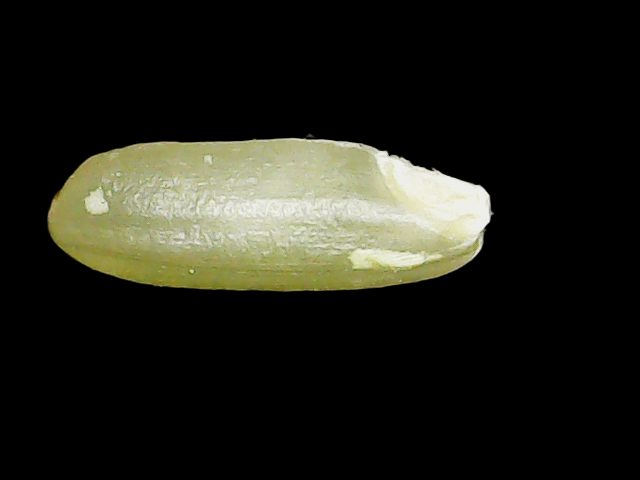
Rice variety: Binadhan23